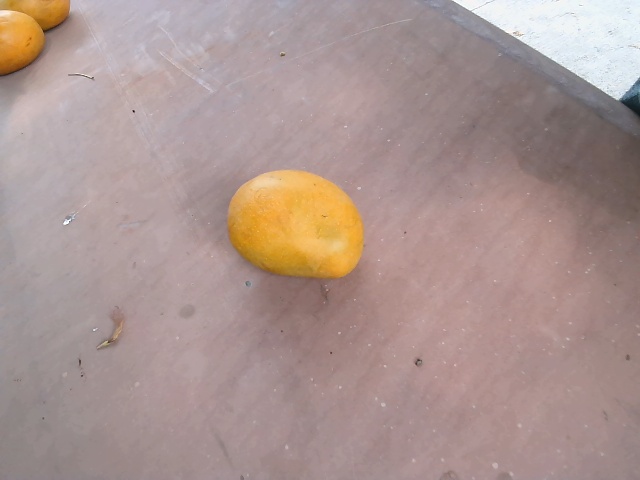
Label: Ripe_Mango